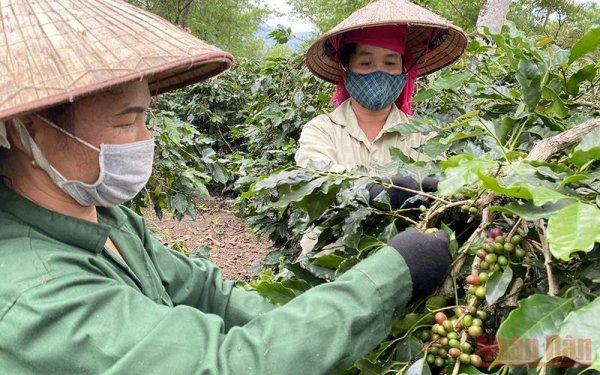
có một nhóm người đang thực hiện hành động thu hoạch cà phê